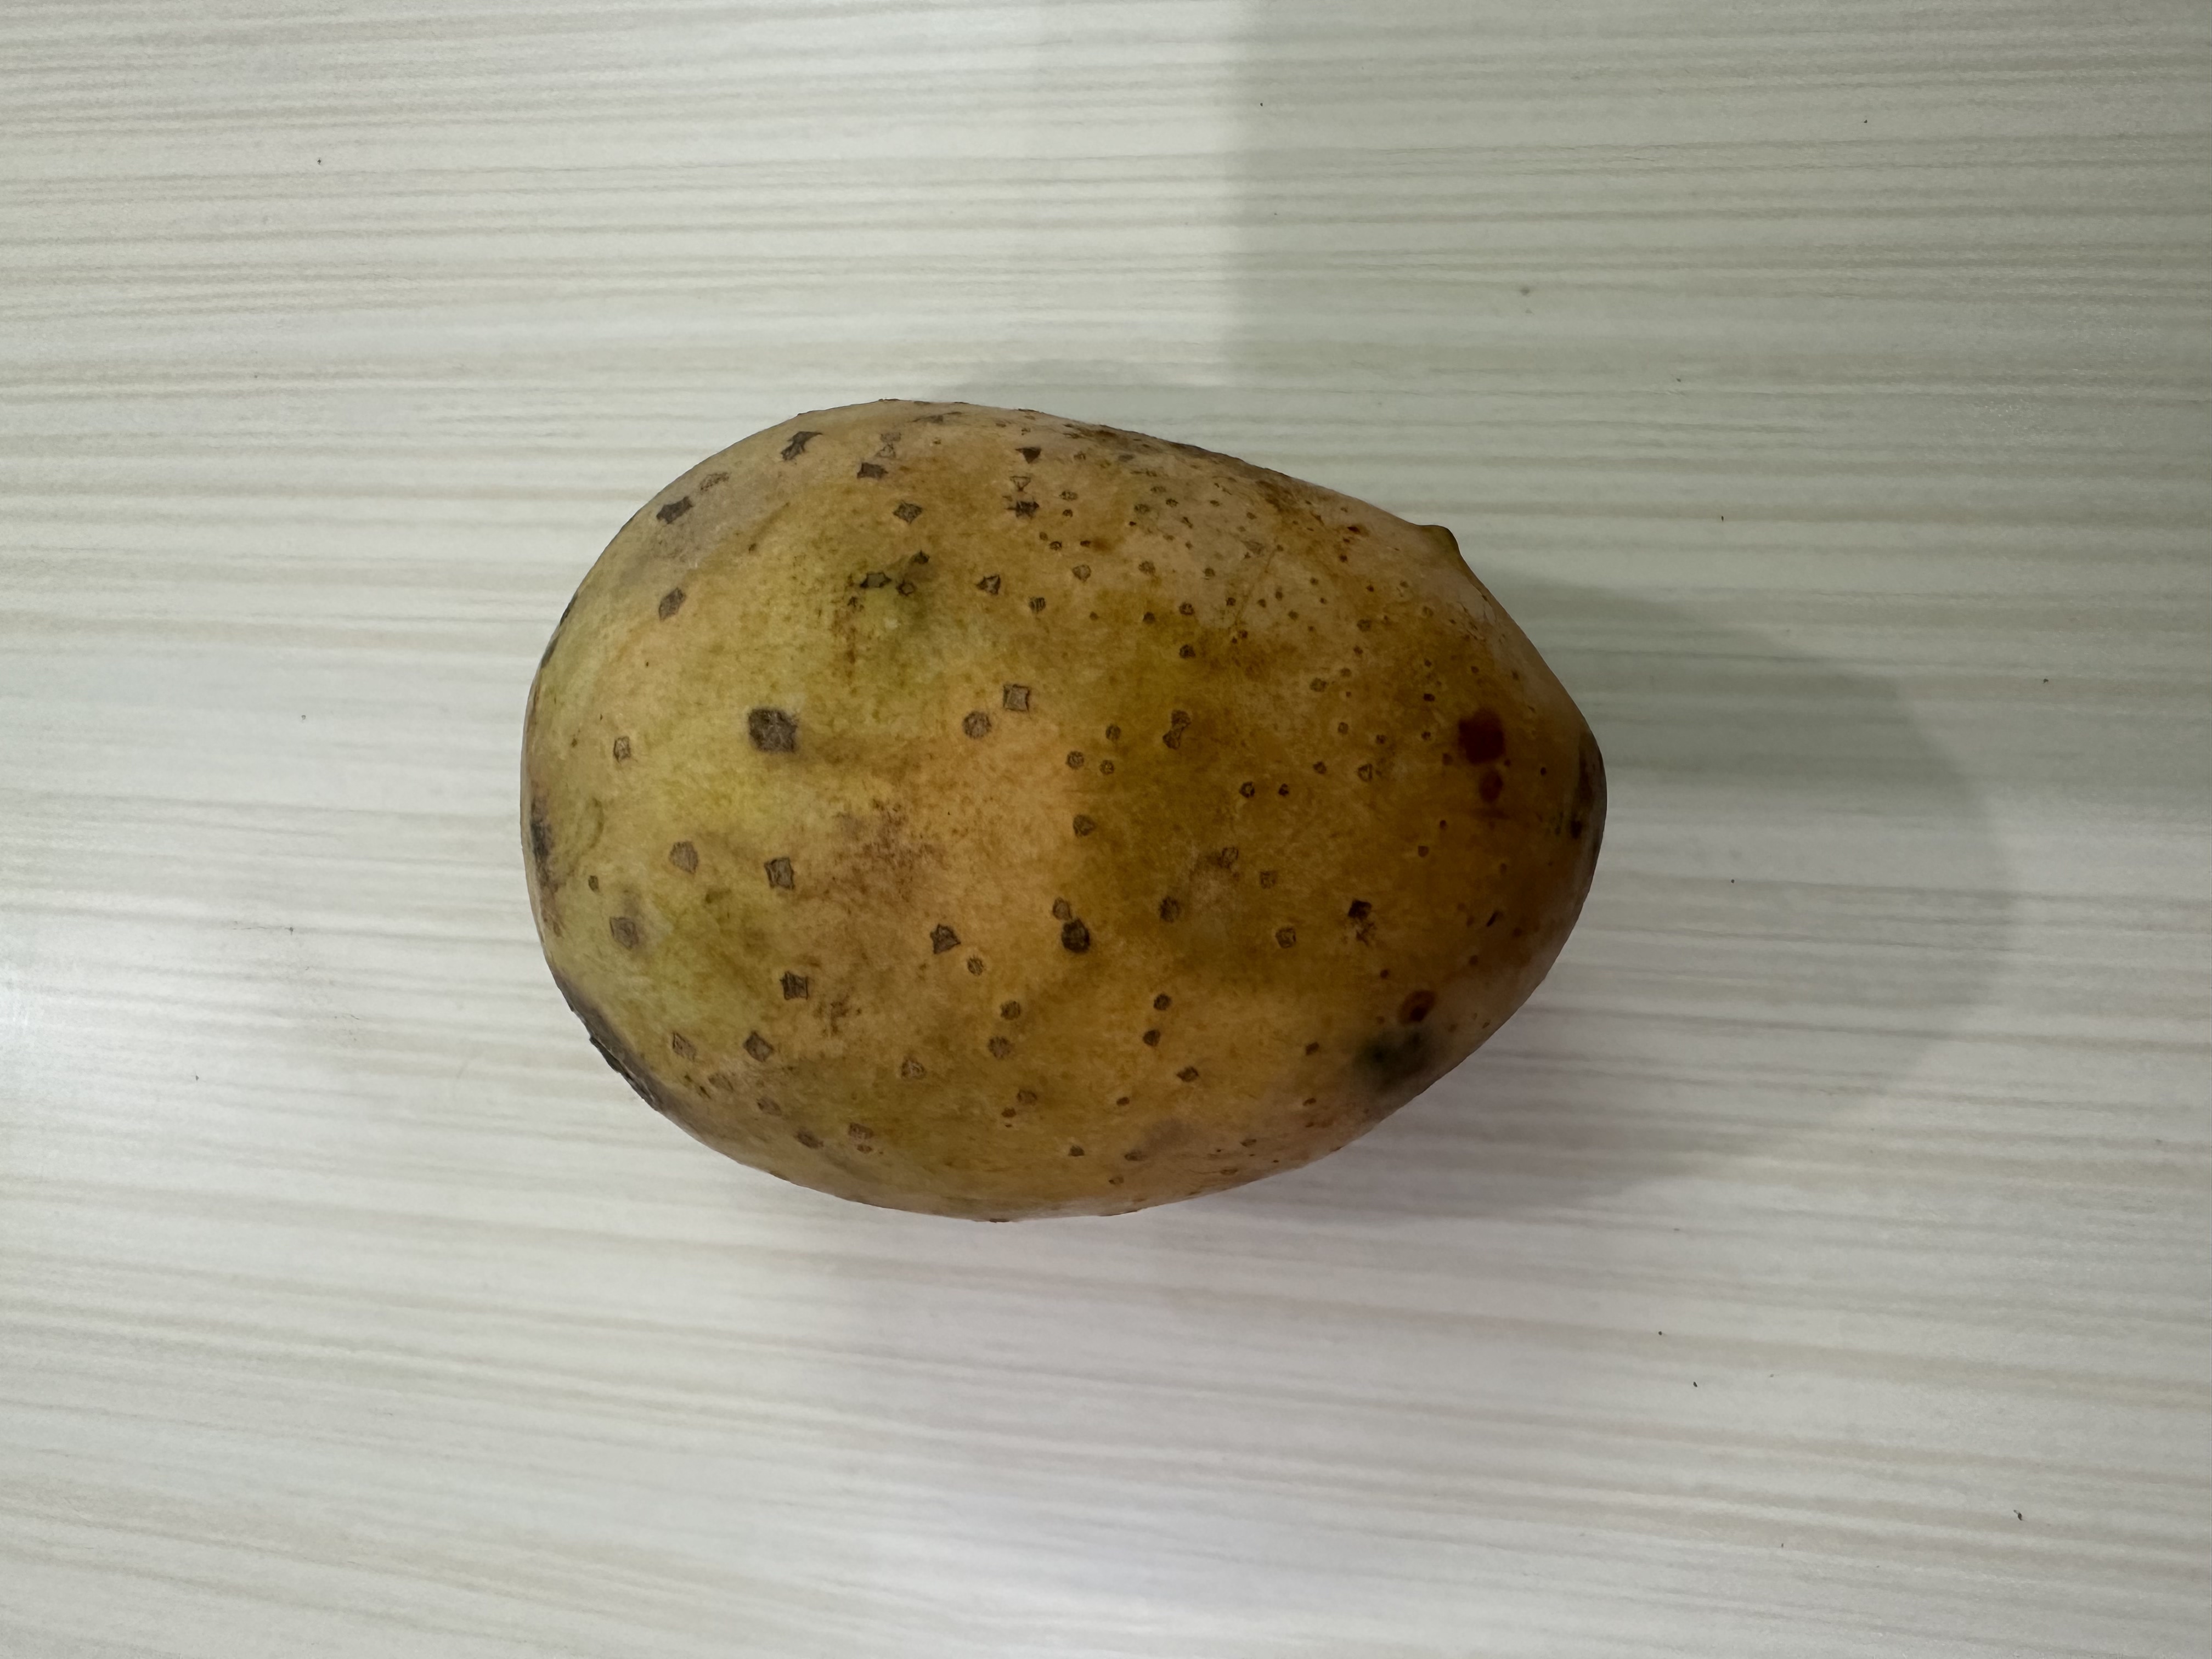
Mango variety: Langra